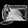
Label: Bag